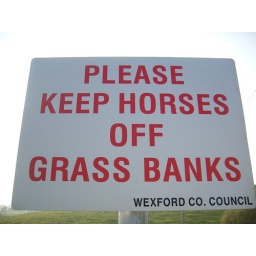
Strange sign for an urban boy. Beach in Wexford. The same beach where they filmed &amp;quot;Saving Private Ryan&amp;quot;